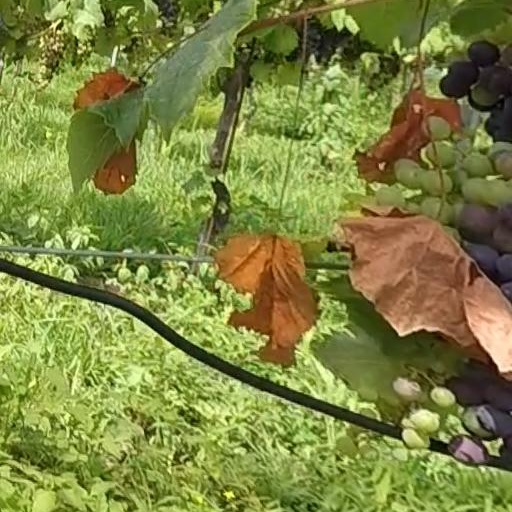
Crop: grape